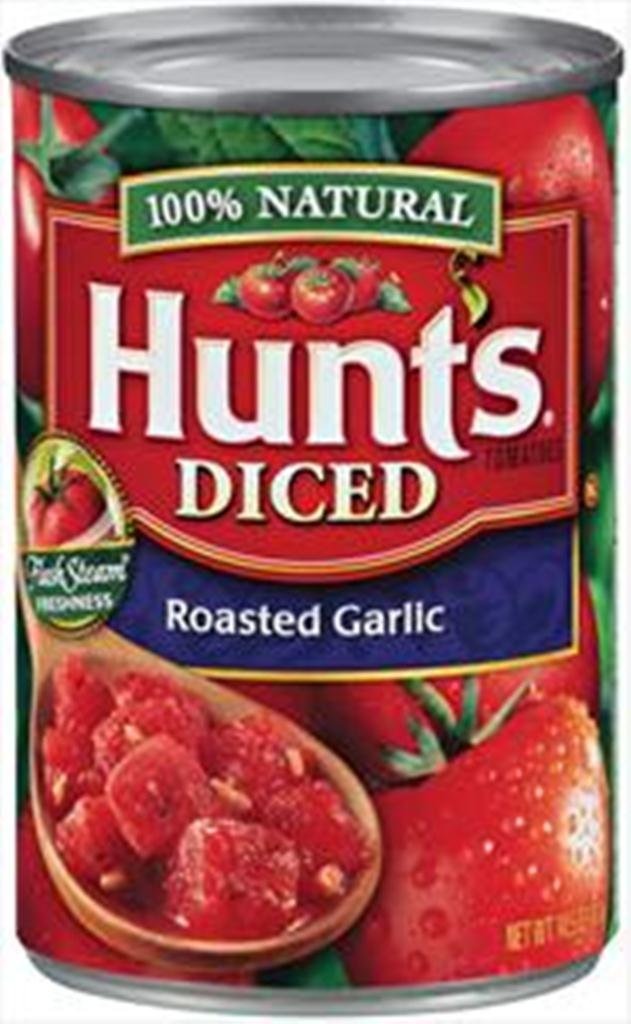
Item Name: Hunt's Diced Tomatoes with Roasted Garlic, 14.5 Ounce (Pack of 12)
Bullet Point: Great addition to your pasta sauce
Value: 174.0
Unit: oz

Price: 1.23